Government House, Canberra

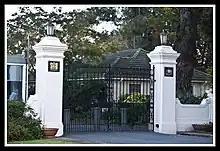
Iron gates decorated with the royal arms and the coat of arms of Australia at the property's entrance

Government House is situated in the south-western part of Canberra, in the suburb of Yarralumla. It is located on the shores of Lake Burley Griffin on a north–south orientation and is reached by Dunrossil Drive — named after the only Australian governor-general to die in office, Lord Dunrossil. At the entrance to the grounds are iron gates, decorated with the Royal and Commonwealth coats of arms, and a gatekeeper's cottage. The curving drive leads to the house through ornamental lawns and gardens.